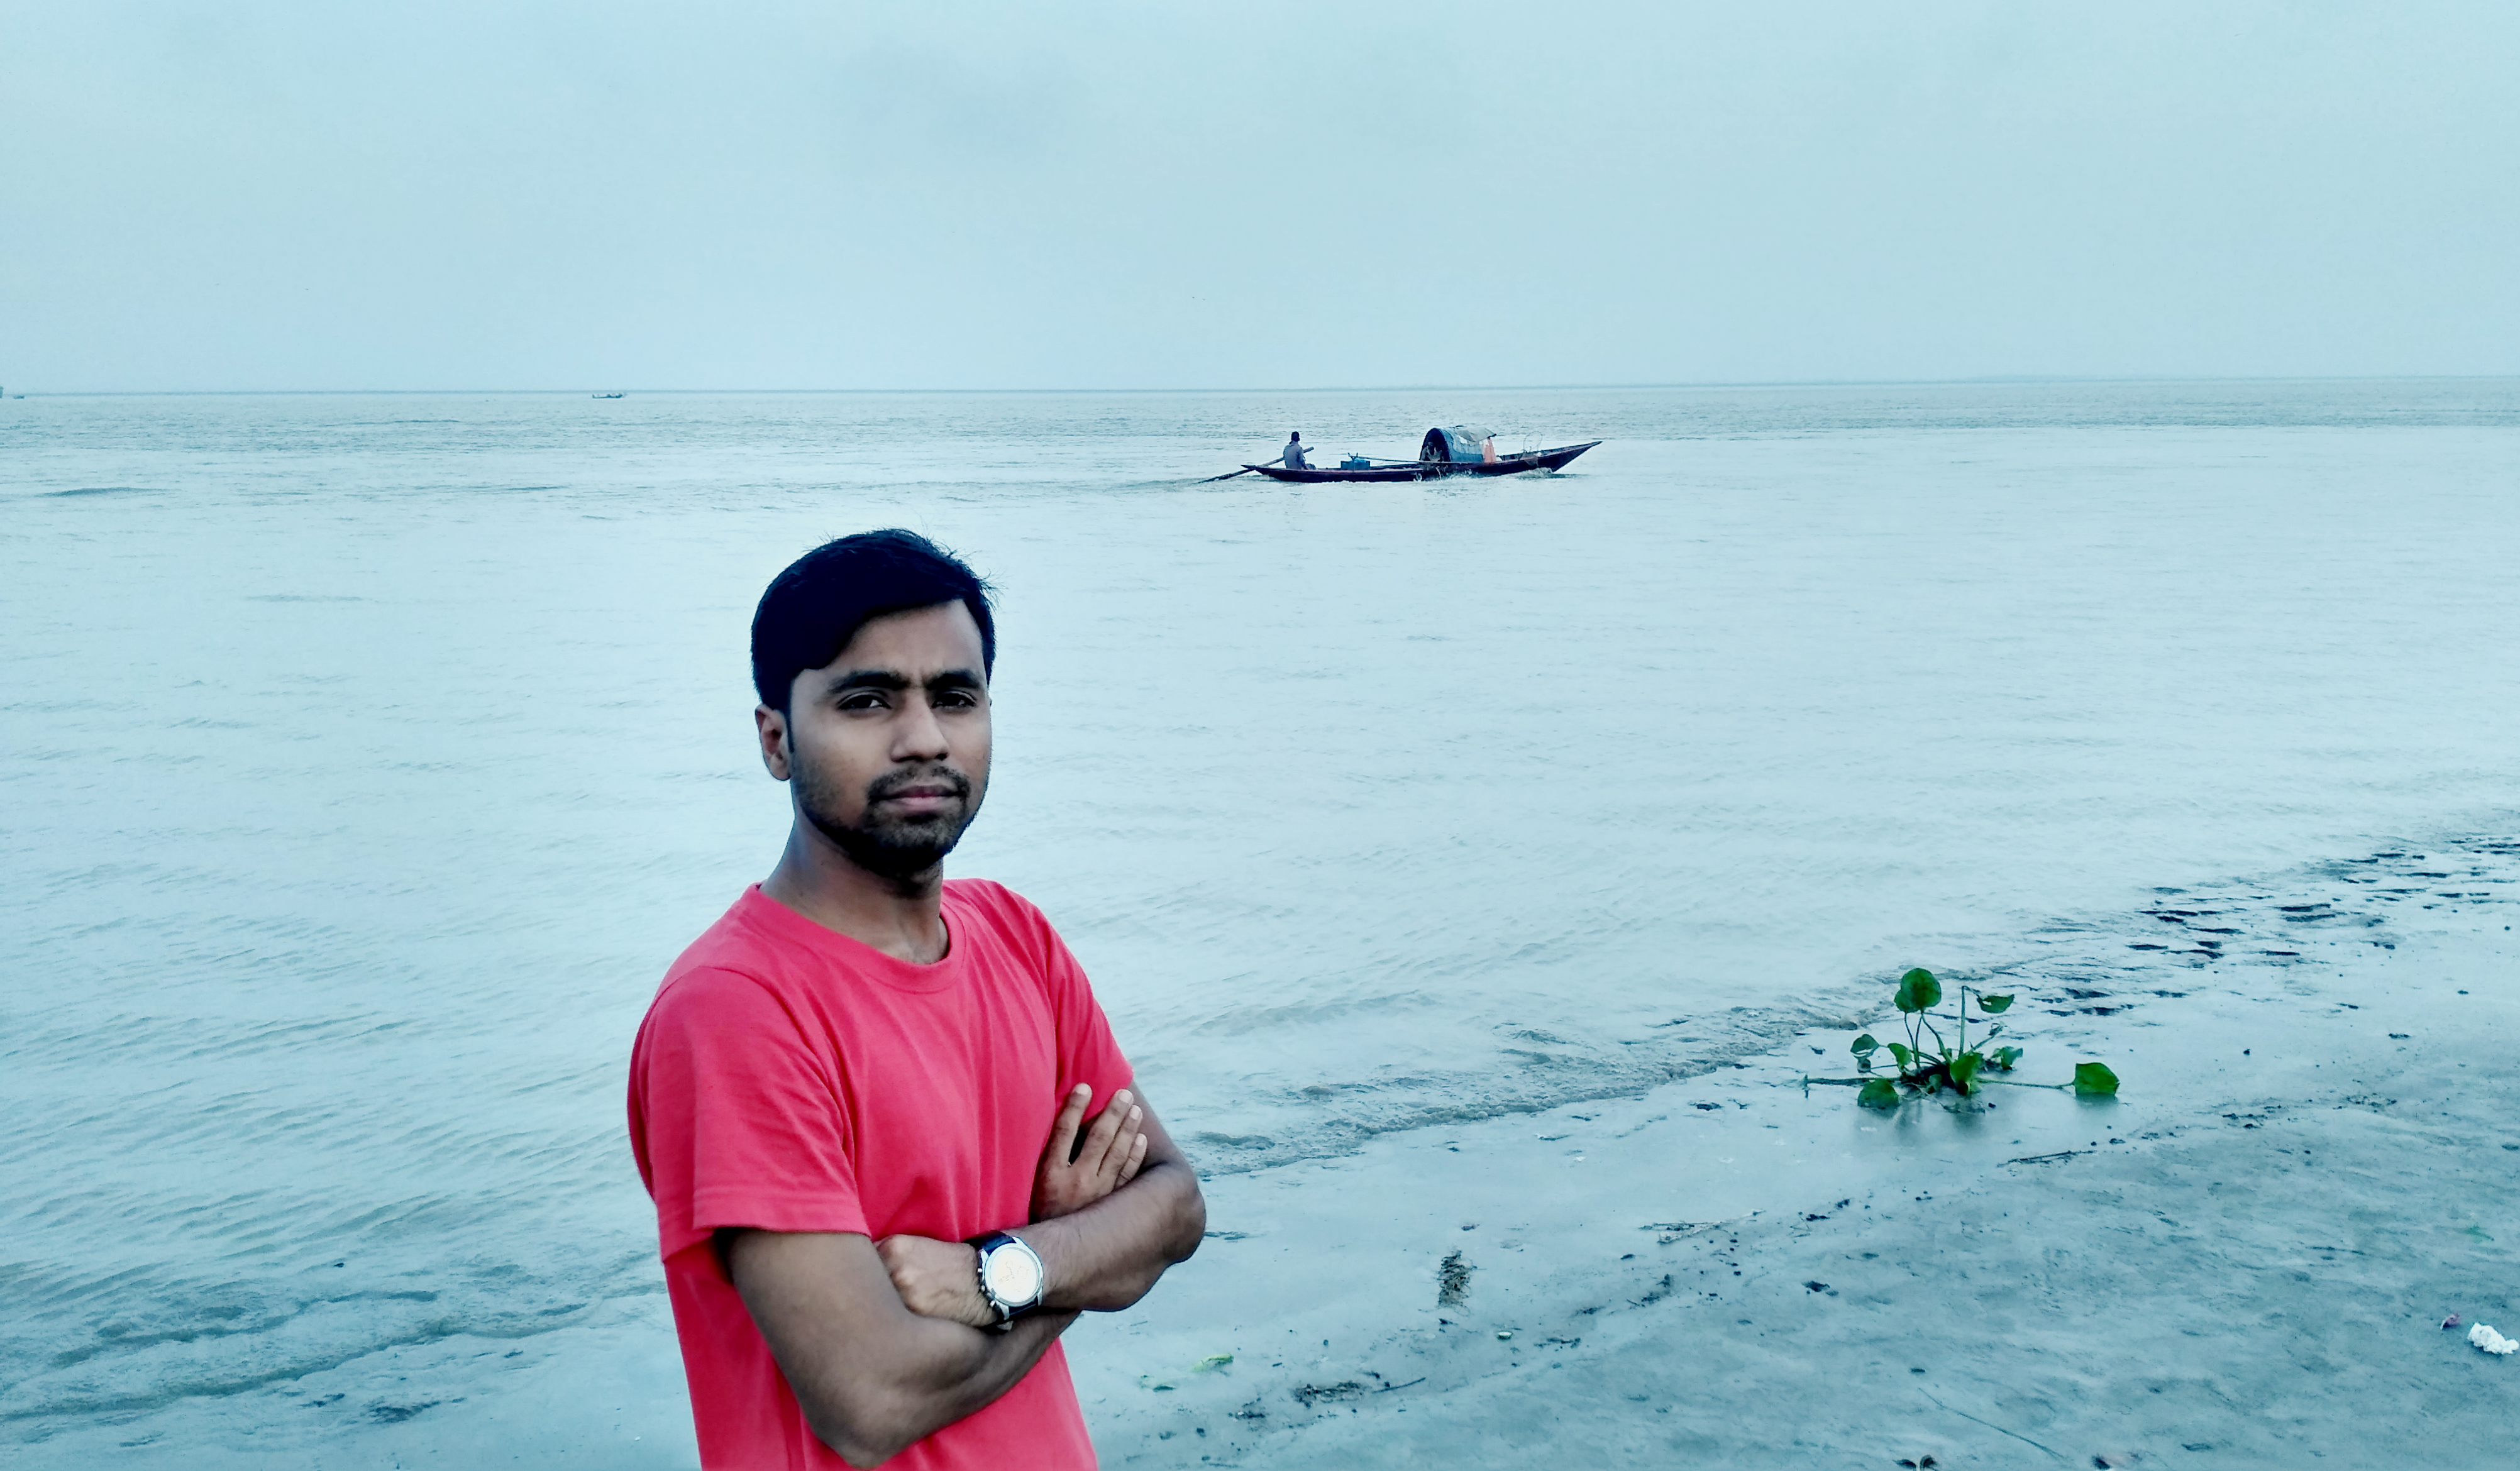
man, sea, water, body of water, coastal and oceanic landforms, vacation, ocean, fun, beach, tourism, sky, coast, leisure, recreation